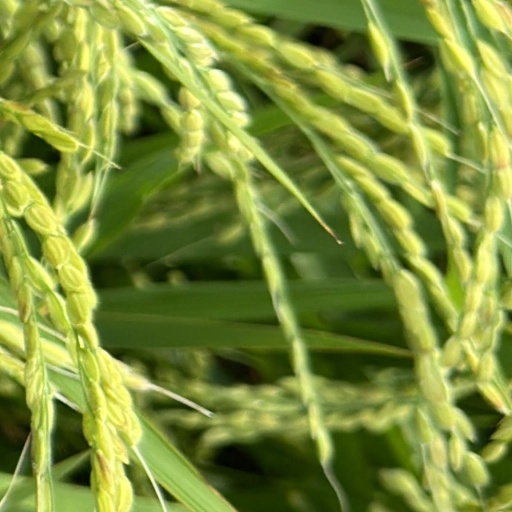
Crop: rice